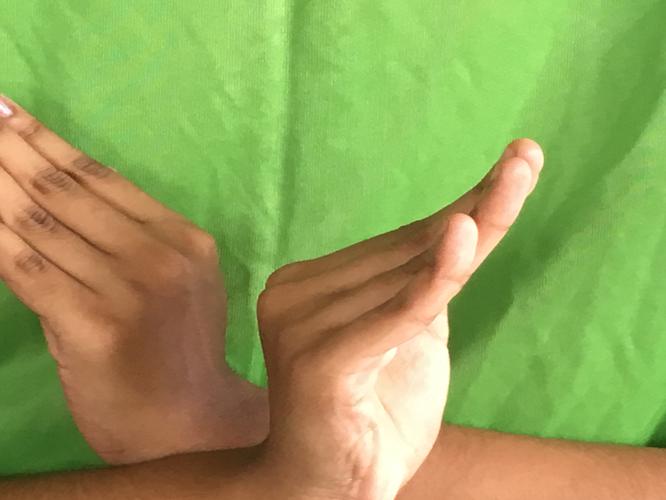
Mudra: Nagabandha
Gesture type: double_hand